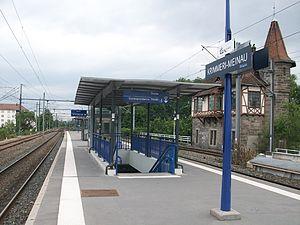
Quai de la station Krimmeri-Meinau
La gare de Krimmeri-Meinau est une halte ferroviaire française de la ligne de Strasbourg-Ville à Strasbourg-Port-du-Rhin, située à la limite des quartiers de la Meinau et de Neudorf à Strasbourg.
Le stade de la Meinau, communément appelé la Meinau, est un stade de football situé à Strasbourg, en France dont le club résident est le Racing Club Strasbourg Alsace.